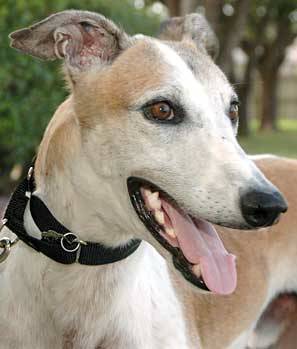
Label: dog